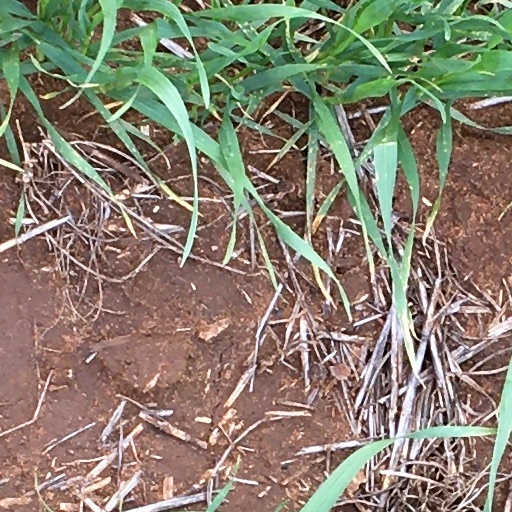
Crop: wheat